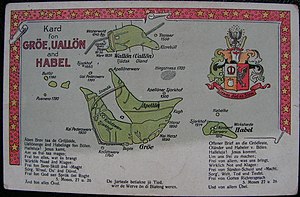
Abelland
Den sammenvoksede hallig Grøde-Abelland (kort med nordfrisiske tekster)
Abelland var en mindre hallig i det nordfrisiske vadehav i det vestlige Sønderjylland / Slesvig. Den nævnes som et eget sogn i kystlandskabet Strand i Friselagen i perioden før den store manddrukning i 1362 Senere dannede Abelland et sogn sammen med Grøde og Habel. Abbelland er nu helt vokset sammen med nabohallig Grøde. Nord for Abelland lå den tidligere hallig Hingstnes.